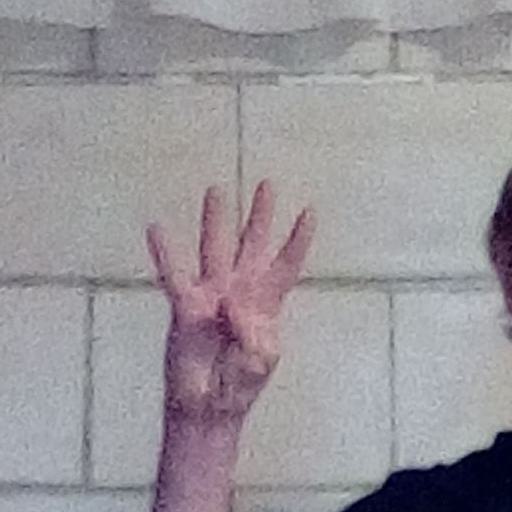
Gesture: four